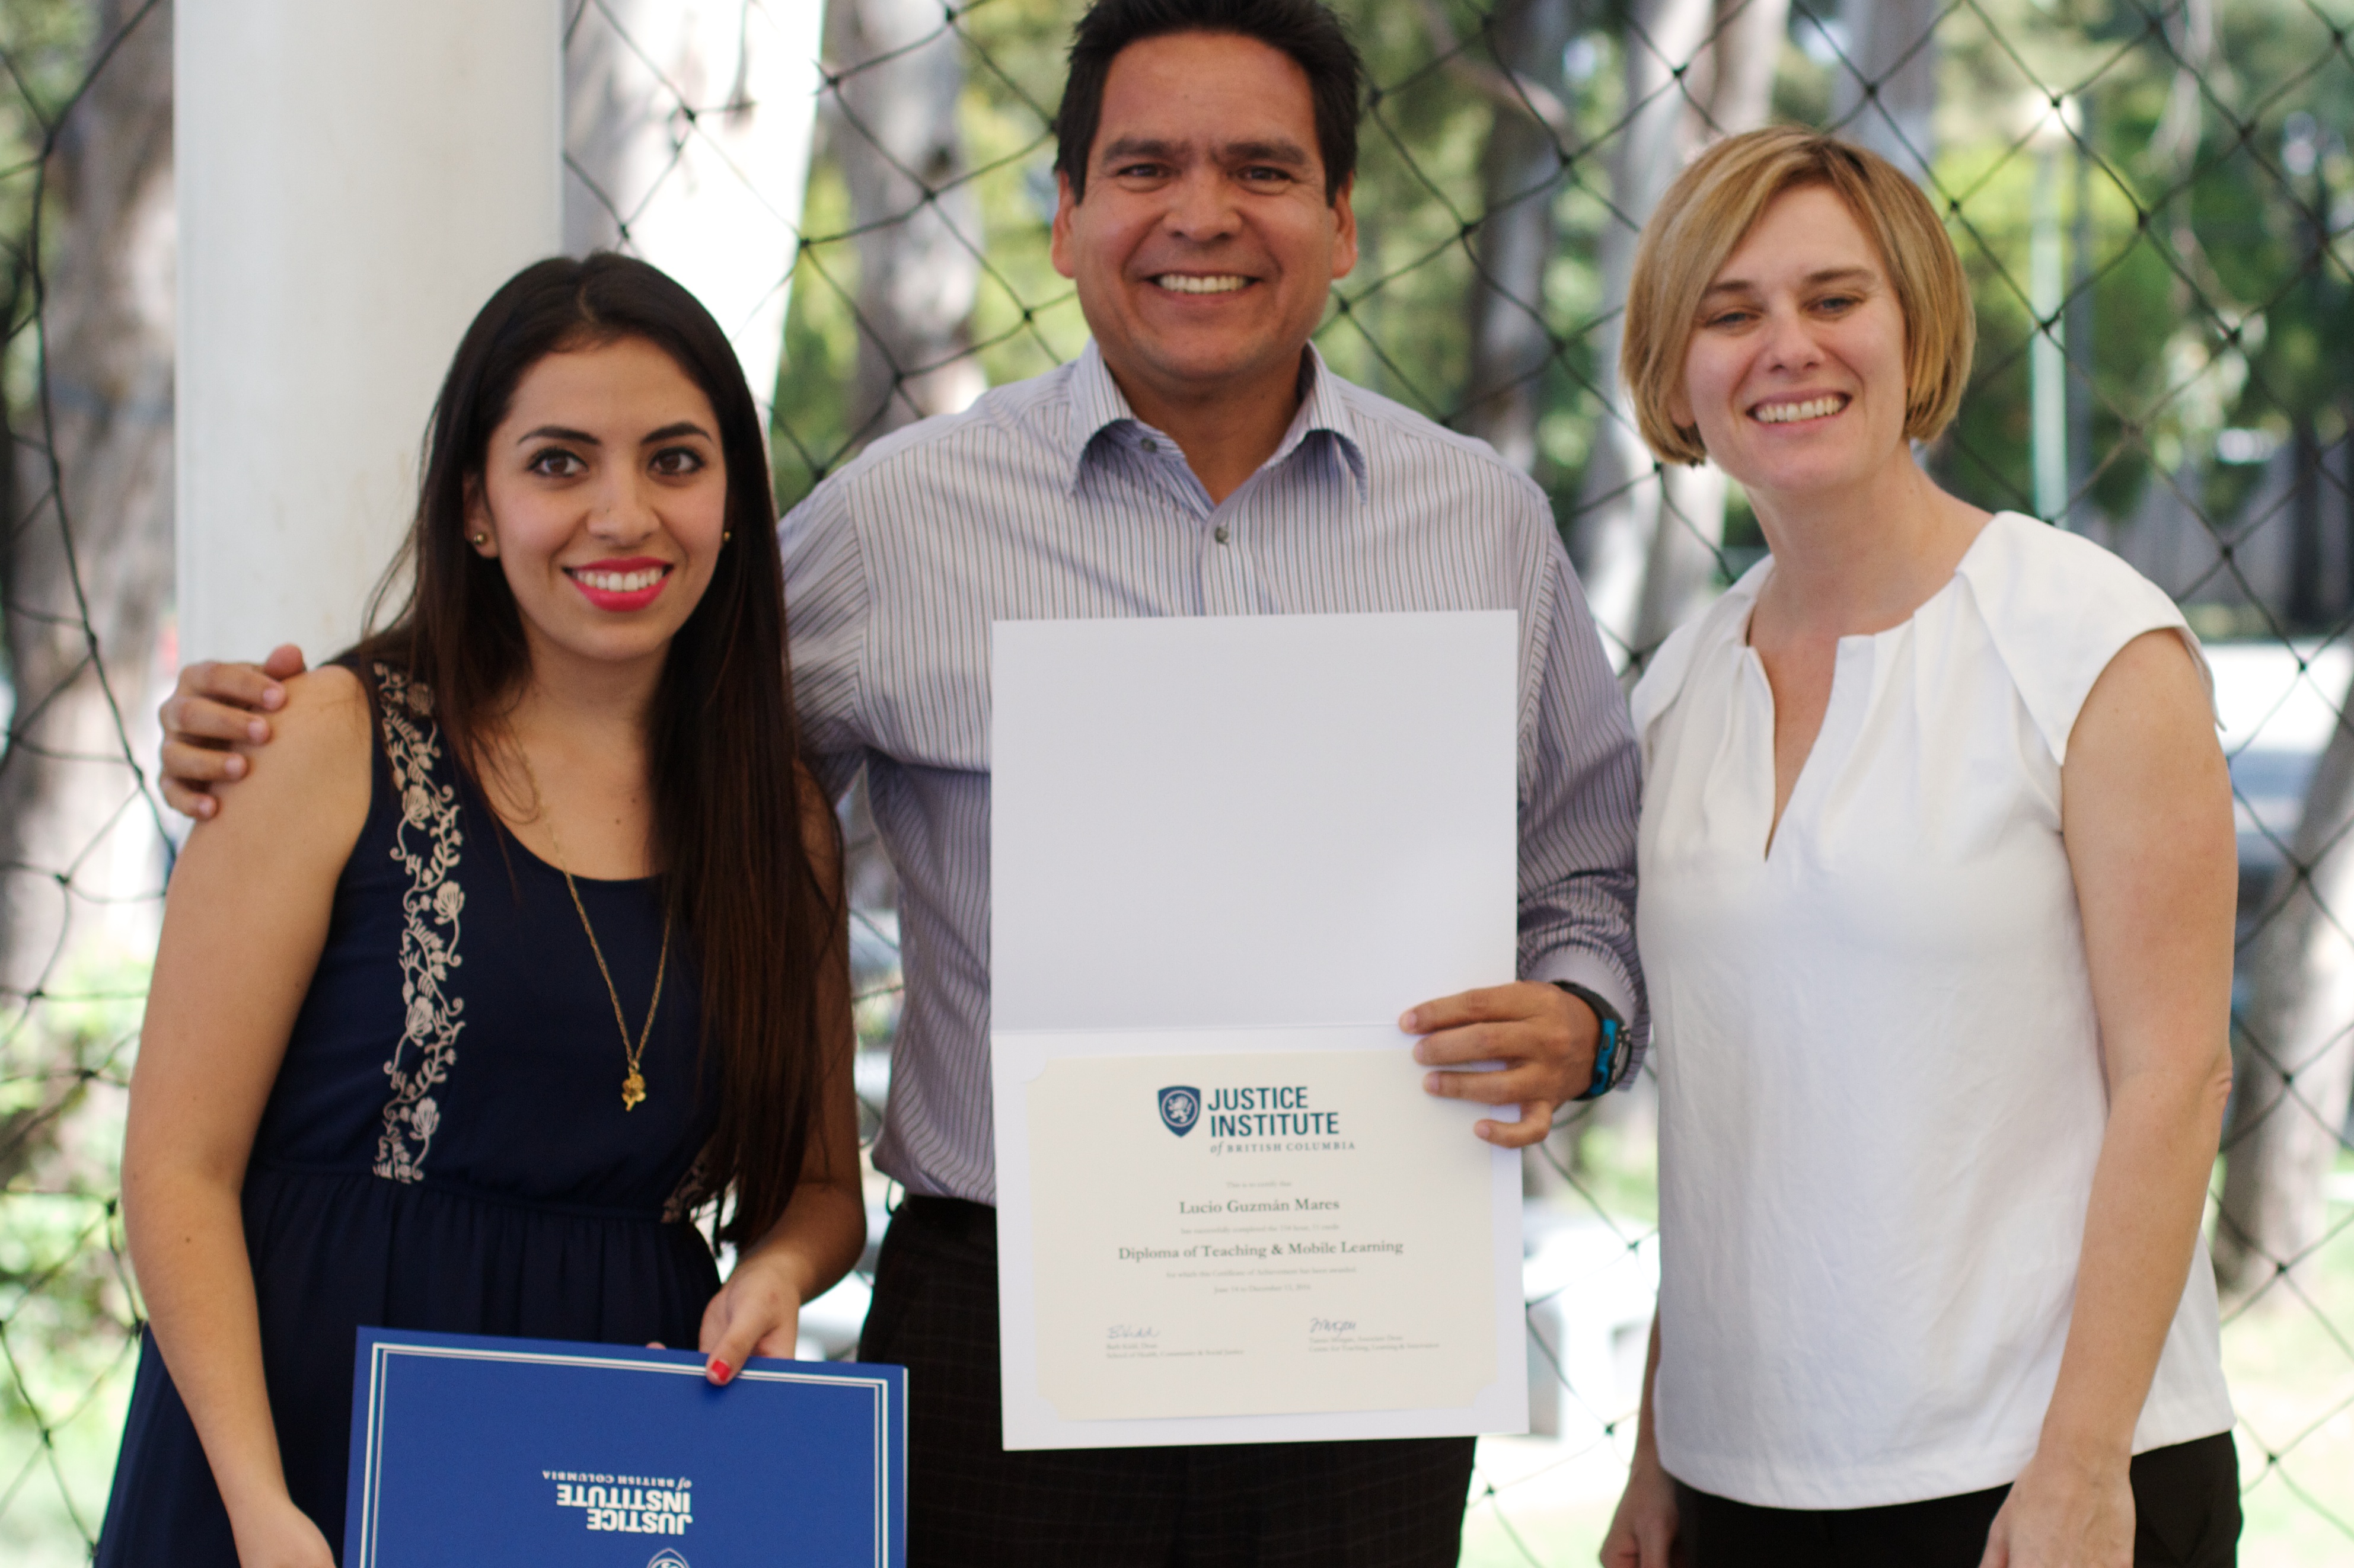
community, student, udgagora